Hours of Margaret of Foix

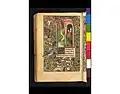
"Saint Margaret", Suffrages, f. 215v

It may seem as though the inclusion of Saint Margaret of Antioch in this book of hours was due to her being the patron saint of Margaret of Foix. Even though this may have been the primary reason, another important connection comes from Saint Margaret as the patron saint of women in childbirth. According to legends of this saint, she emerged unharmed from the mouth of a dragon. At the time when this manuscript was created, this story was associated with the idea of a child emerging in childbirth unharmed. This standard iconography is included in the illustration of St. Margaret. Saint Margaret stands upright next to a monstrous dragon that has begun to eat her dress, signaling the consumption of Saint Margaret in the story. The inclusion of Saint Margaret and her iconography could underscore the desire for childbirth so prevalent in the manuscript.